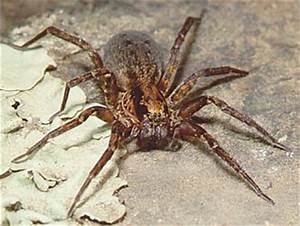
Label: ragno